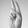
ASL letter: U